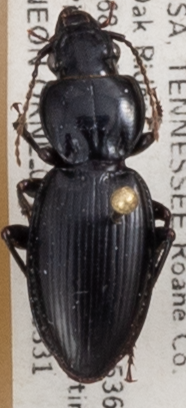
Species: Cyclotrachelus fucatus
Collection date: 2021-03-31
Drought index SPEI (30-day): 1.28
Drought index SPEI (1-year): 0.39
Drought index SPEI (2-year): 2.09